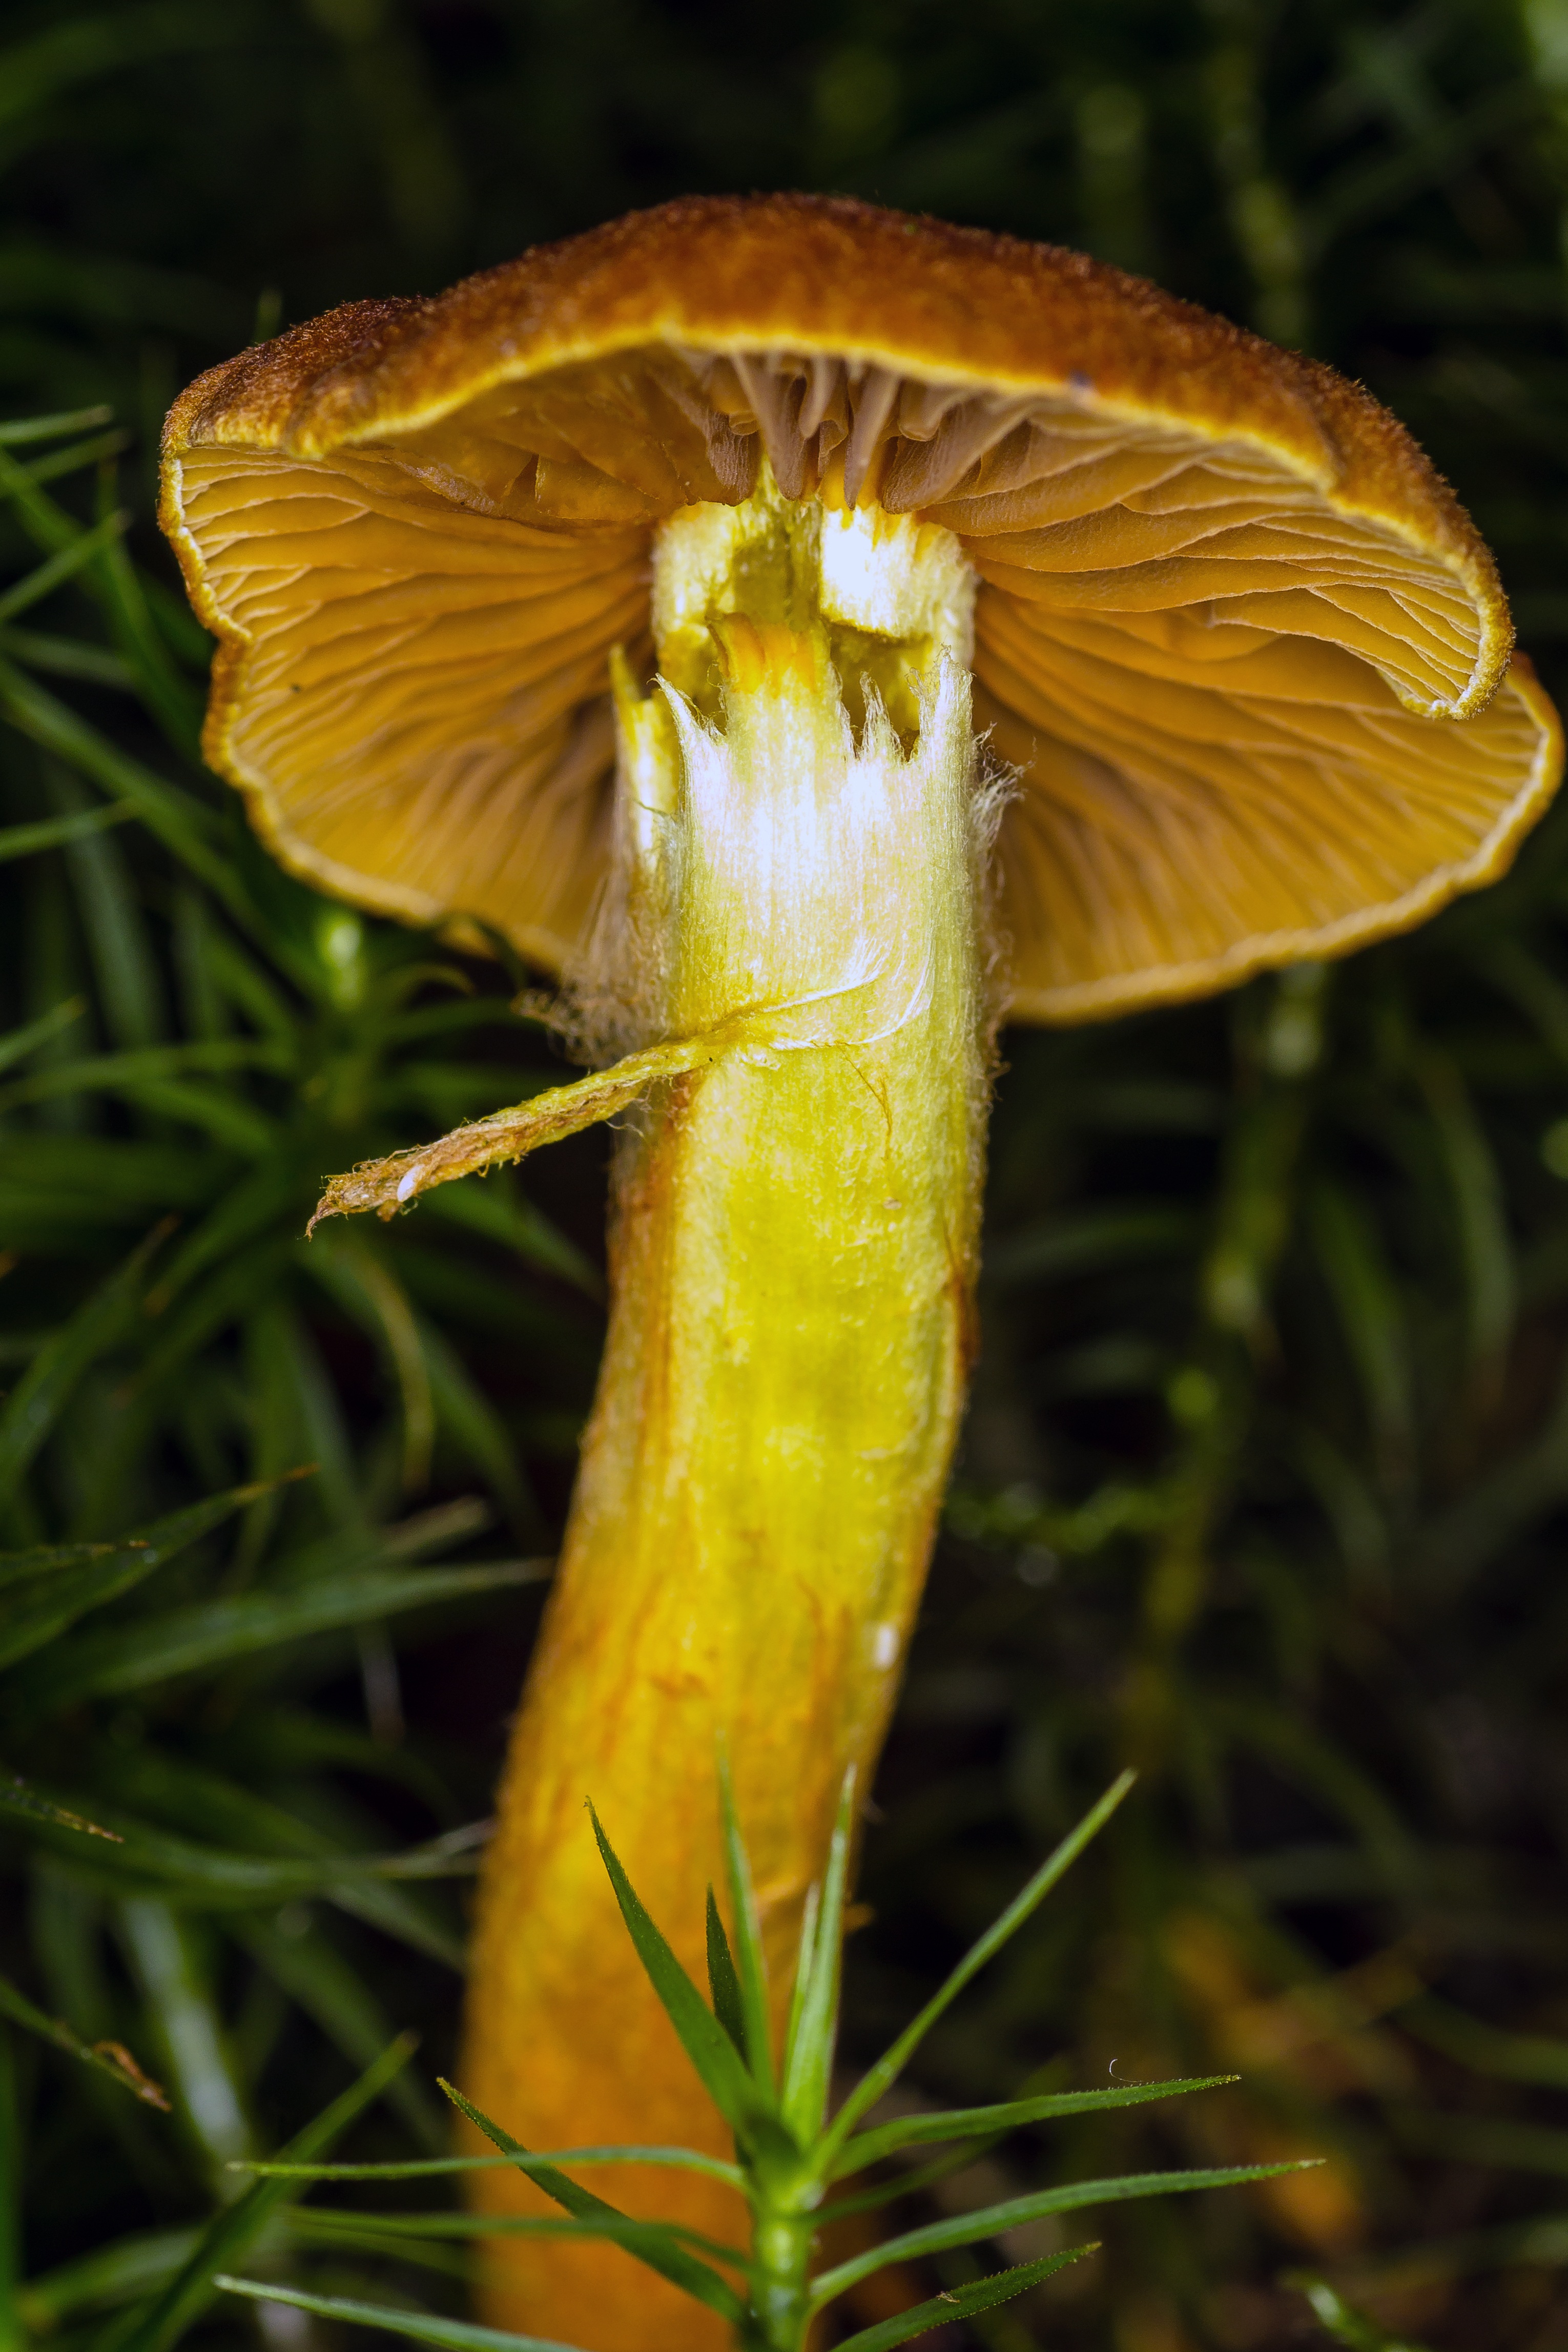
nature, plant, leaf, flower, moss, macro, autumn, botany, mushroom, yellow, flora, fauna, close up, fungus, macro photography, brown yellow, plant stem, medicinal mushroom